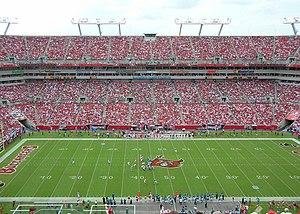
Match des Buccaneers de Tampa Bay contre les Jaguars de Jacksonville au Raymond James Stadium à Tampa, Floride, USA
Les Buccaneers de Tampa Bay sont une franchise de football américain professionnel basée à Tampa, en Floride. Les Buccaneers participent actuellement à la National Football League comme membre de la division Sud de la National Football Conference.
Le Raymond James Stadium est un stade de football américain situé près du Tampa International Airport dans la ville de Tampa, en Floride.